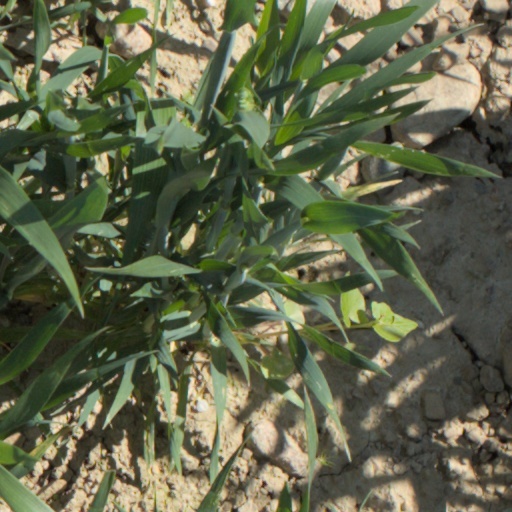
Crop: wheat